We Dance On

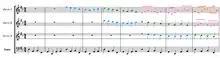
The first nine measures of the "Canon in D Major" which "We Dance On" samples. The violins play a three-voice canon over the ground bass which provides the harmonic structure. Colours highlight the individual canonic entries.

"We Dance On" was released as the official second theme from the film "StreetDance 3D", following "Candy" by Aggro Santos featuring Kimberly Wyatt, and was also the first consecutive single from "Love.Live.Life". The song is played at the end of the film with The Surge, played by Flawless, and The Breakpoint, played by Diversity, dancing out to it. "We Dance On" was co-written and co-produced by the members of N-Dubz and Bodyrox. The song features additional vocals and co-writing contributions from British recording artist Luciana and her partner Nick Clow. The Canon in D Major was sampled as the song's string section and orchestral backing to add "classical spice" to the diverse nature of musical styles incorporated in "We Dance On". The song was written to capture the euphoria of "StreetDance 3D" by lyrically being about overcoming prejudices and pursuing your dreams. While musically, the song was written to incorporate a diverse variety of styles in the same way the film incorporates a diverse variety of dance and musical styles. American singer Luciana recorded her own version of the song, which can be heard on the movie's official website. "We Dance On" was first released in Ireland on 20 May 2010, via digital download. A physical CD release was planned for 24 May 2010 in the United Kingdom. The CD single, however, failed to surface, and instead the single was released as a digital download only on 23 May 2010. A CD single was eventually released in Germany on 28 May.